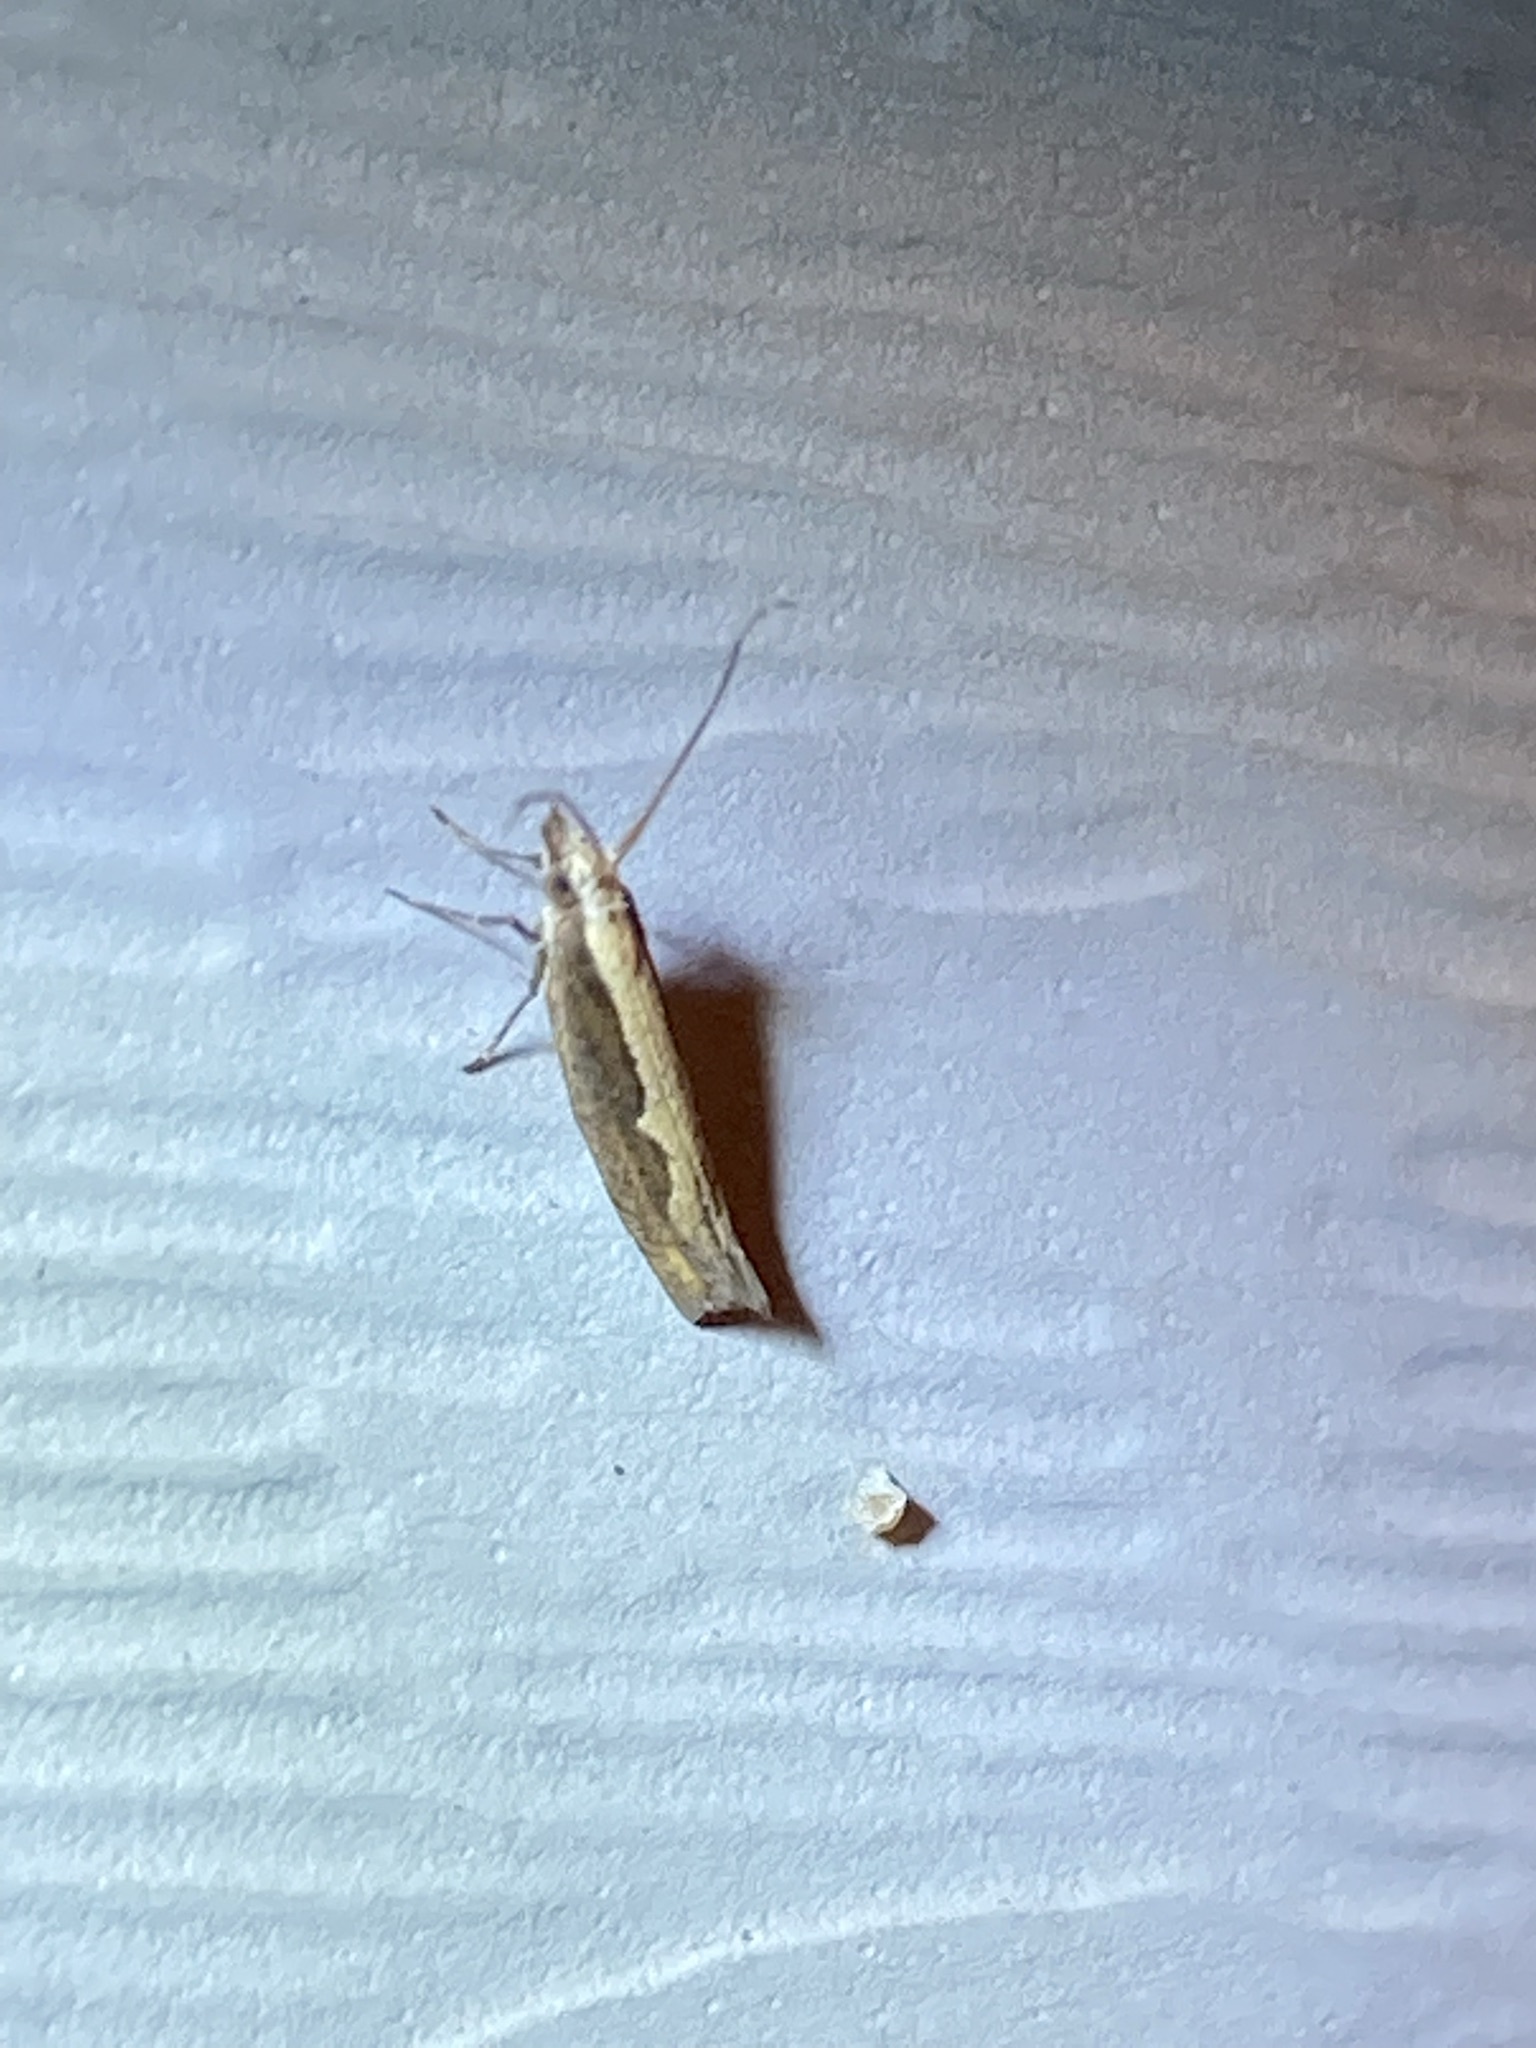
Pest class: diamondback_moth